Eulophinae

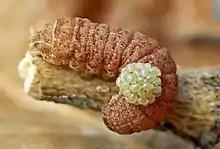
"Euplectrus" sp. larvae on Noctuidae caterpillar

Eulophinae is a subfamily of wasps in the family Eulophidae which includes over 90 genera.